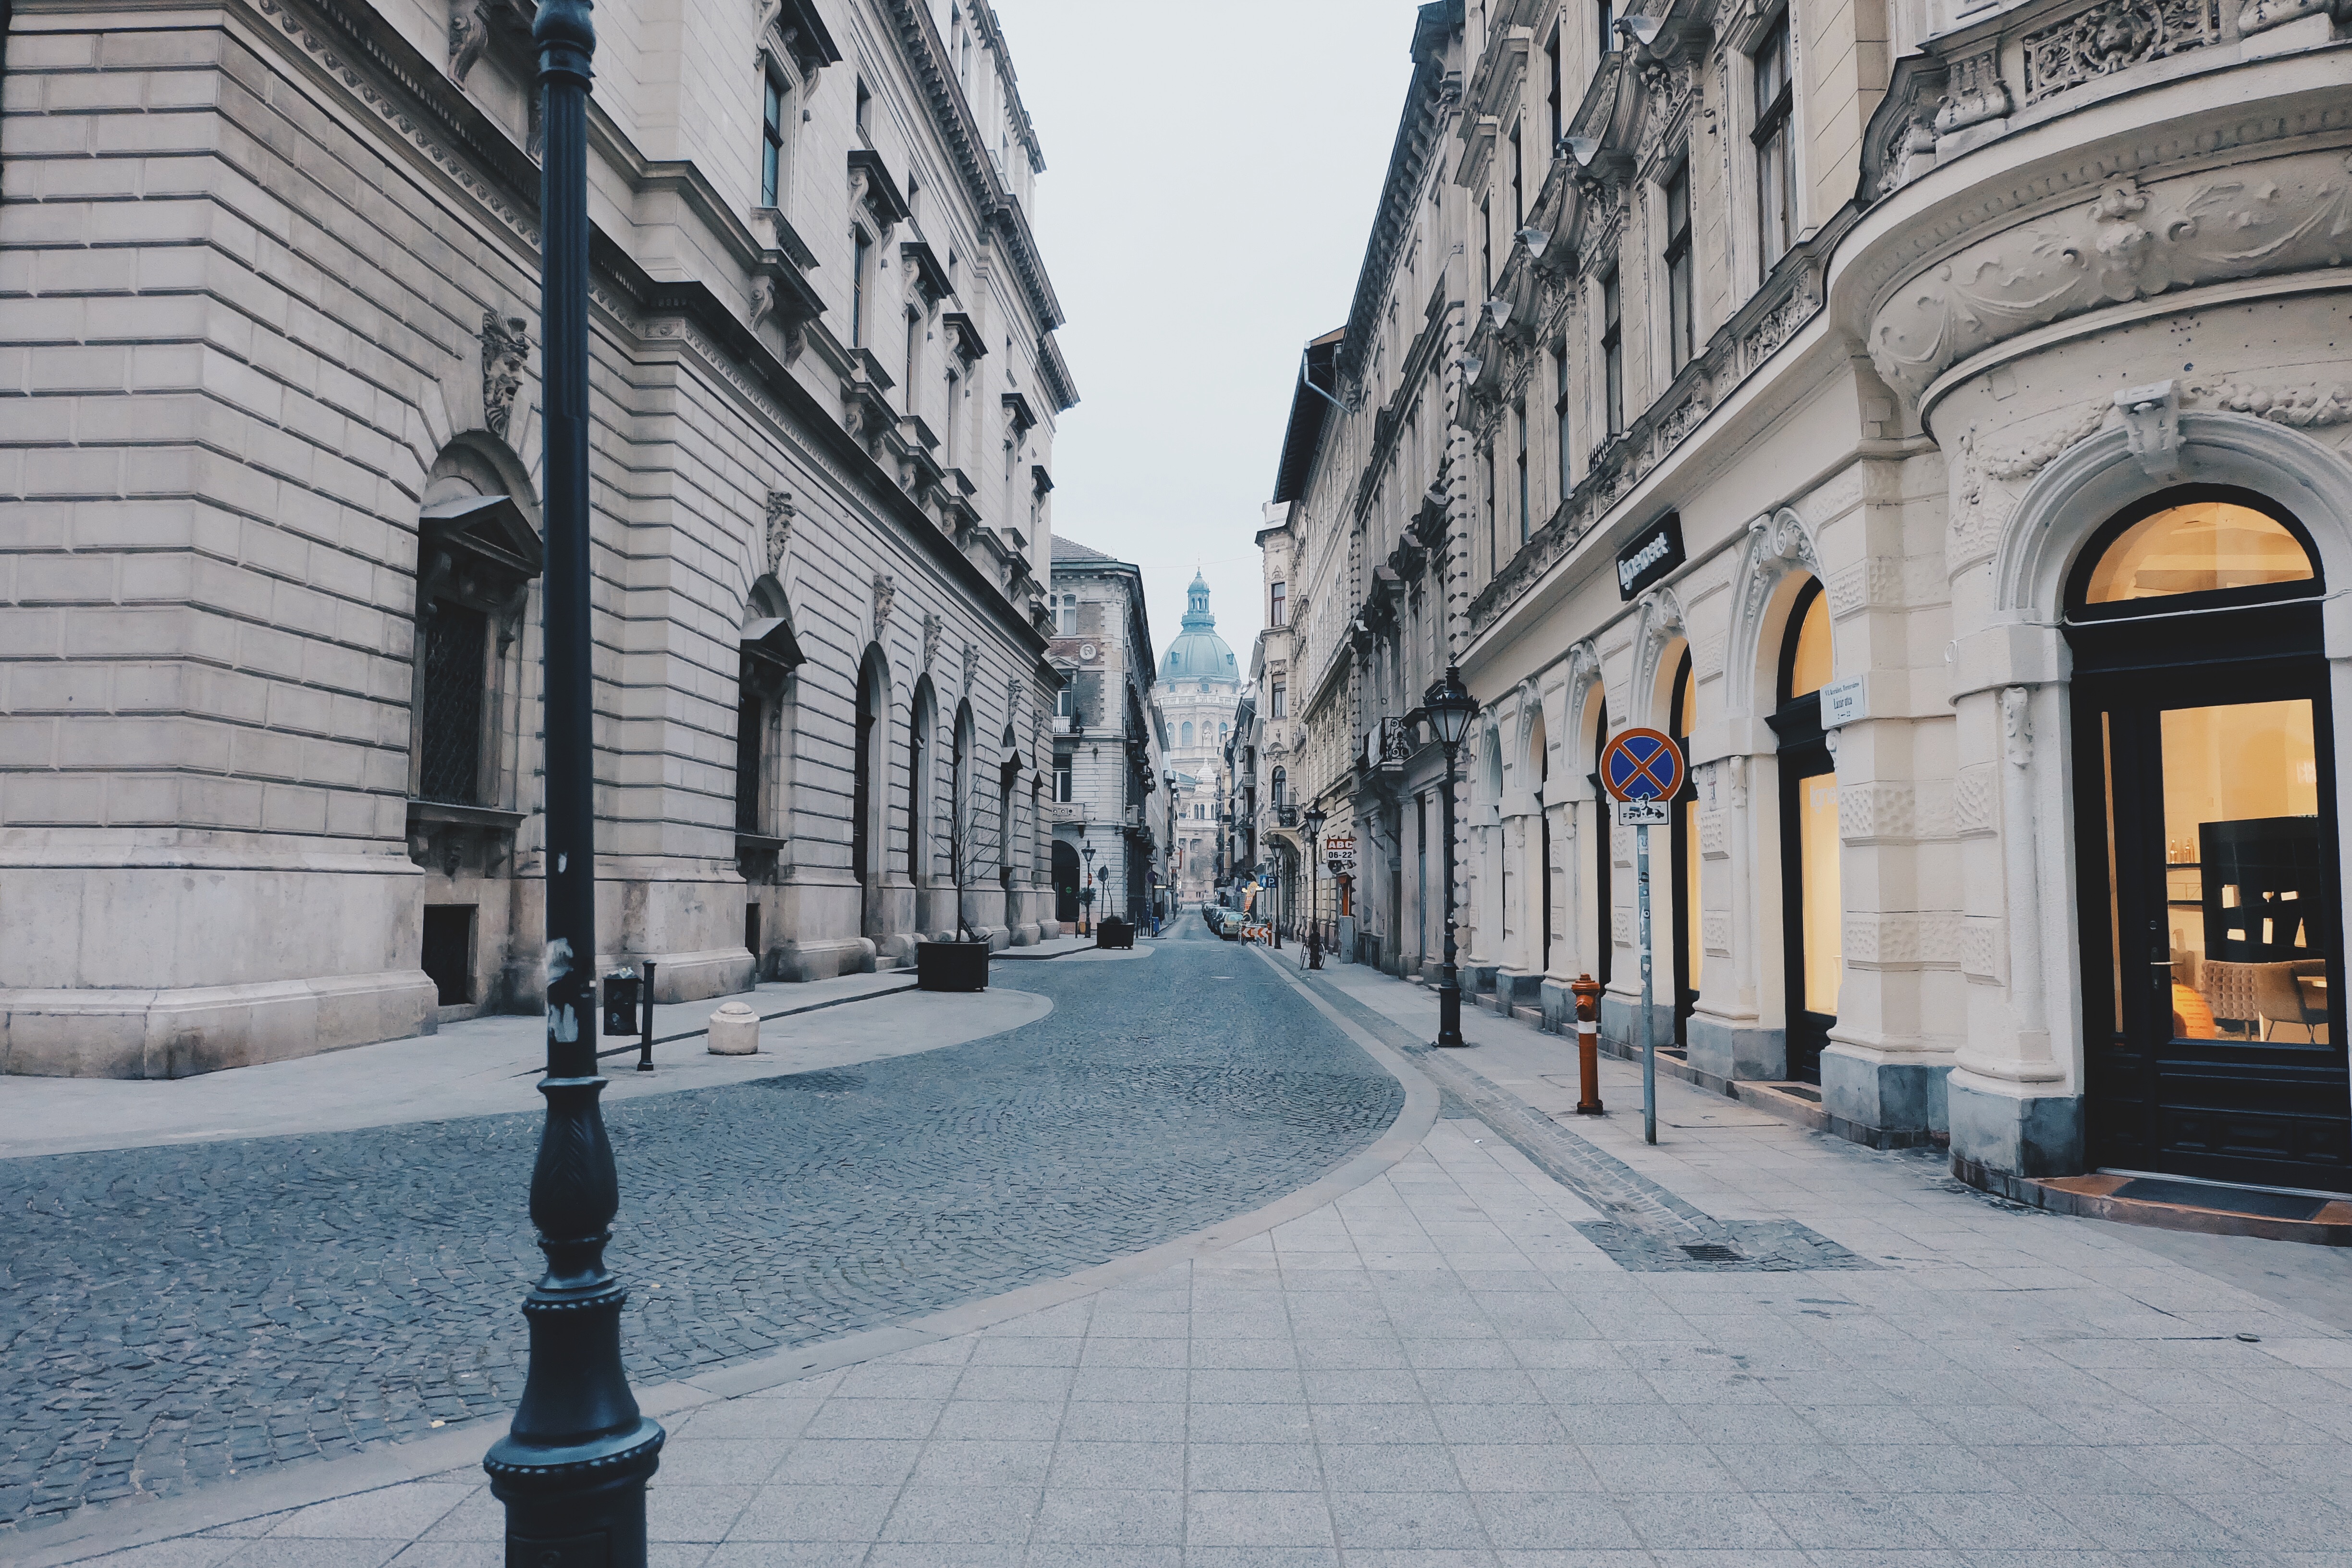
pedestrian, winter, architecture, road, street, town, view, perspective, old, alley, city, urban, cityscape, downtown, construction, facade, church, cathedral, empty, historic, lane, buildings, infrastructure, budapest, hungary, town square, cobblestones, neighbourhood, nobody, facades, vanishing point, road surface, urban area, human settlement